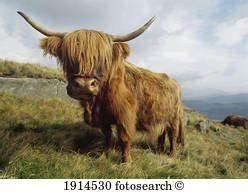
cow